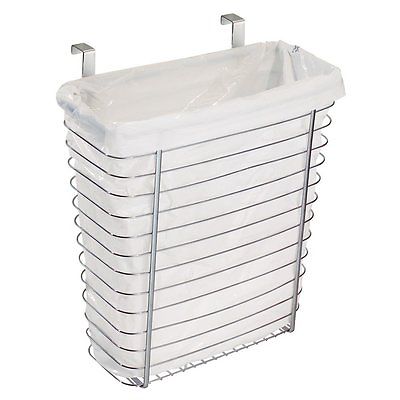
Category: cabinet